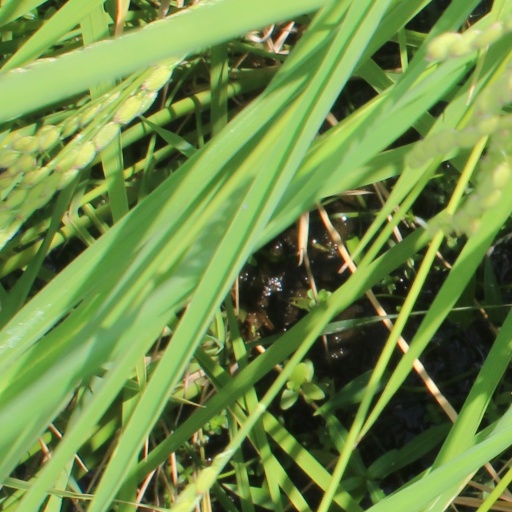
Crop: rice